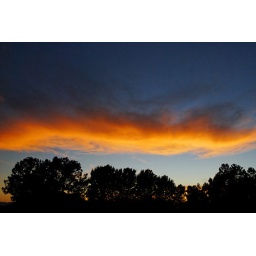
clouds and trees at sunset in Sedona